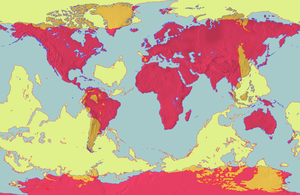
Antipode
Dette verdenskort (i rødt) er overlejret med et antipodisk kort (i gult)der viser modstående punkter på jordens overflade. Bemærk New Zealand delvis ligger modsat med Spanien. Hovedstaden Wellington ligger således antipodisk med byen Valladolid. Ellers er Europa hovedsageligt antipodisk med vandområder.
En antipode er en person, som bor på den diametralt modsatte side af Jorden. Ordet bruges også om en modsætning eller en modstander.